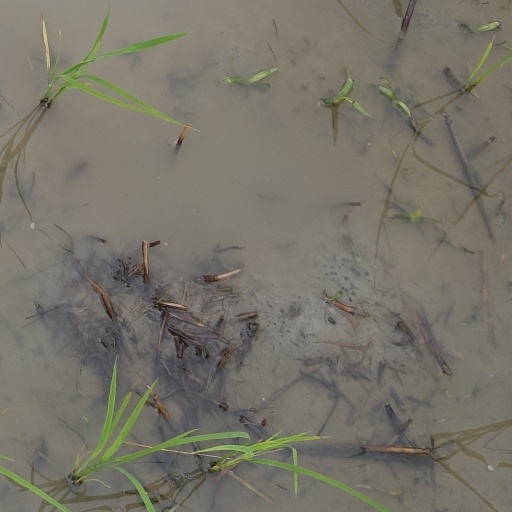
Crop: rice